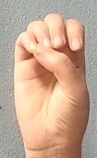
ASL sign: E